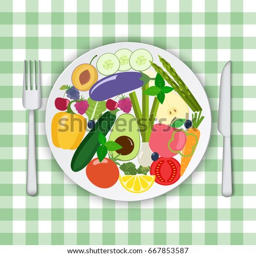
vegetables , fruits and berries on a plate .